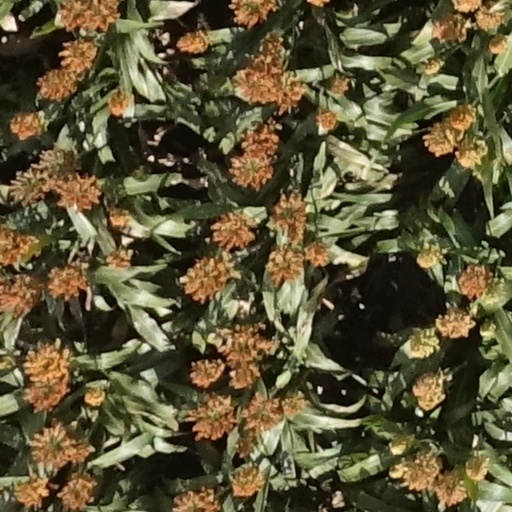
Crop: sorghum